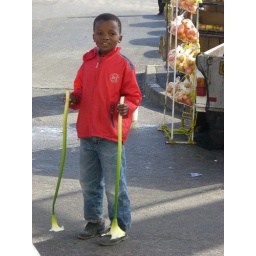
Little boy playing with what looks like water lilies in a Capetown township